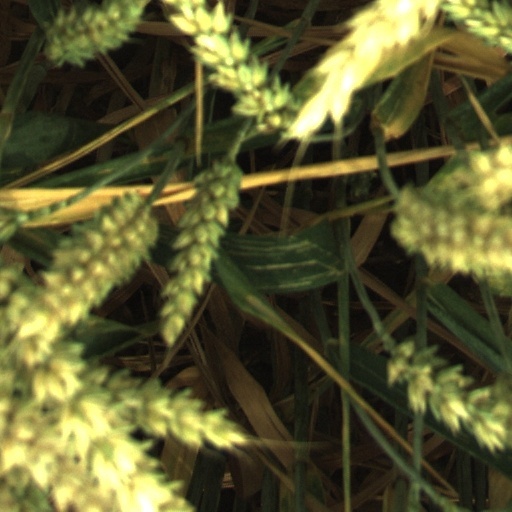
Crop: wheat